Actions of St Eloi Craters

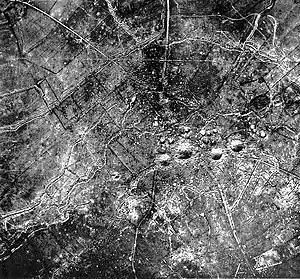

When the first shells passed overhead and the mines were fired at on 27 March, it "appeared as if a long village was being lifted through flames into the air" and "there was an earth shake but no roar of explosion". The detonation obliterated the Mound and the trenches rocked and heaved, burying about of RJB 18, which had partly withdrawn into the reserve line as a precaution. The British heavy artillery fired a barrage along the flanking trenches and behind the salient, varying the area periodically. Infantry advanced quickly, ignoring the half-minute delay for flying débris and found that had gone off under the German front and support lines, demolishing the defences. had exploded in no man's land on the right flank, forming a crater to defend it. had done the same on the left flank and also blown up a German grenade throwing post. The Northumberland Fusiliers advanced and lost only one man before reaching the German wire, finding that the German survivors were ready to surrender.